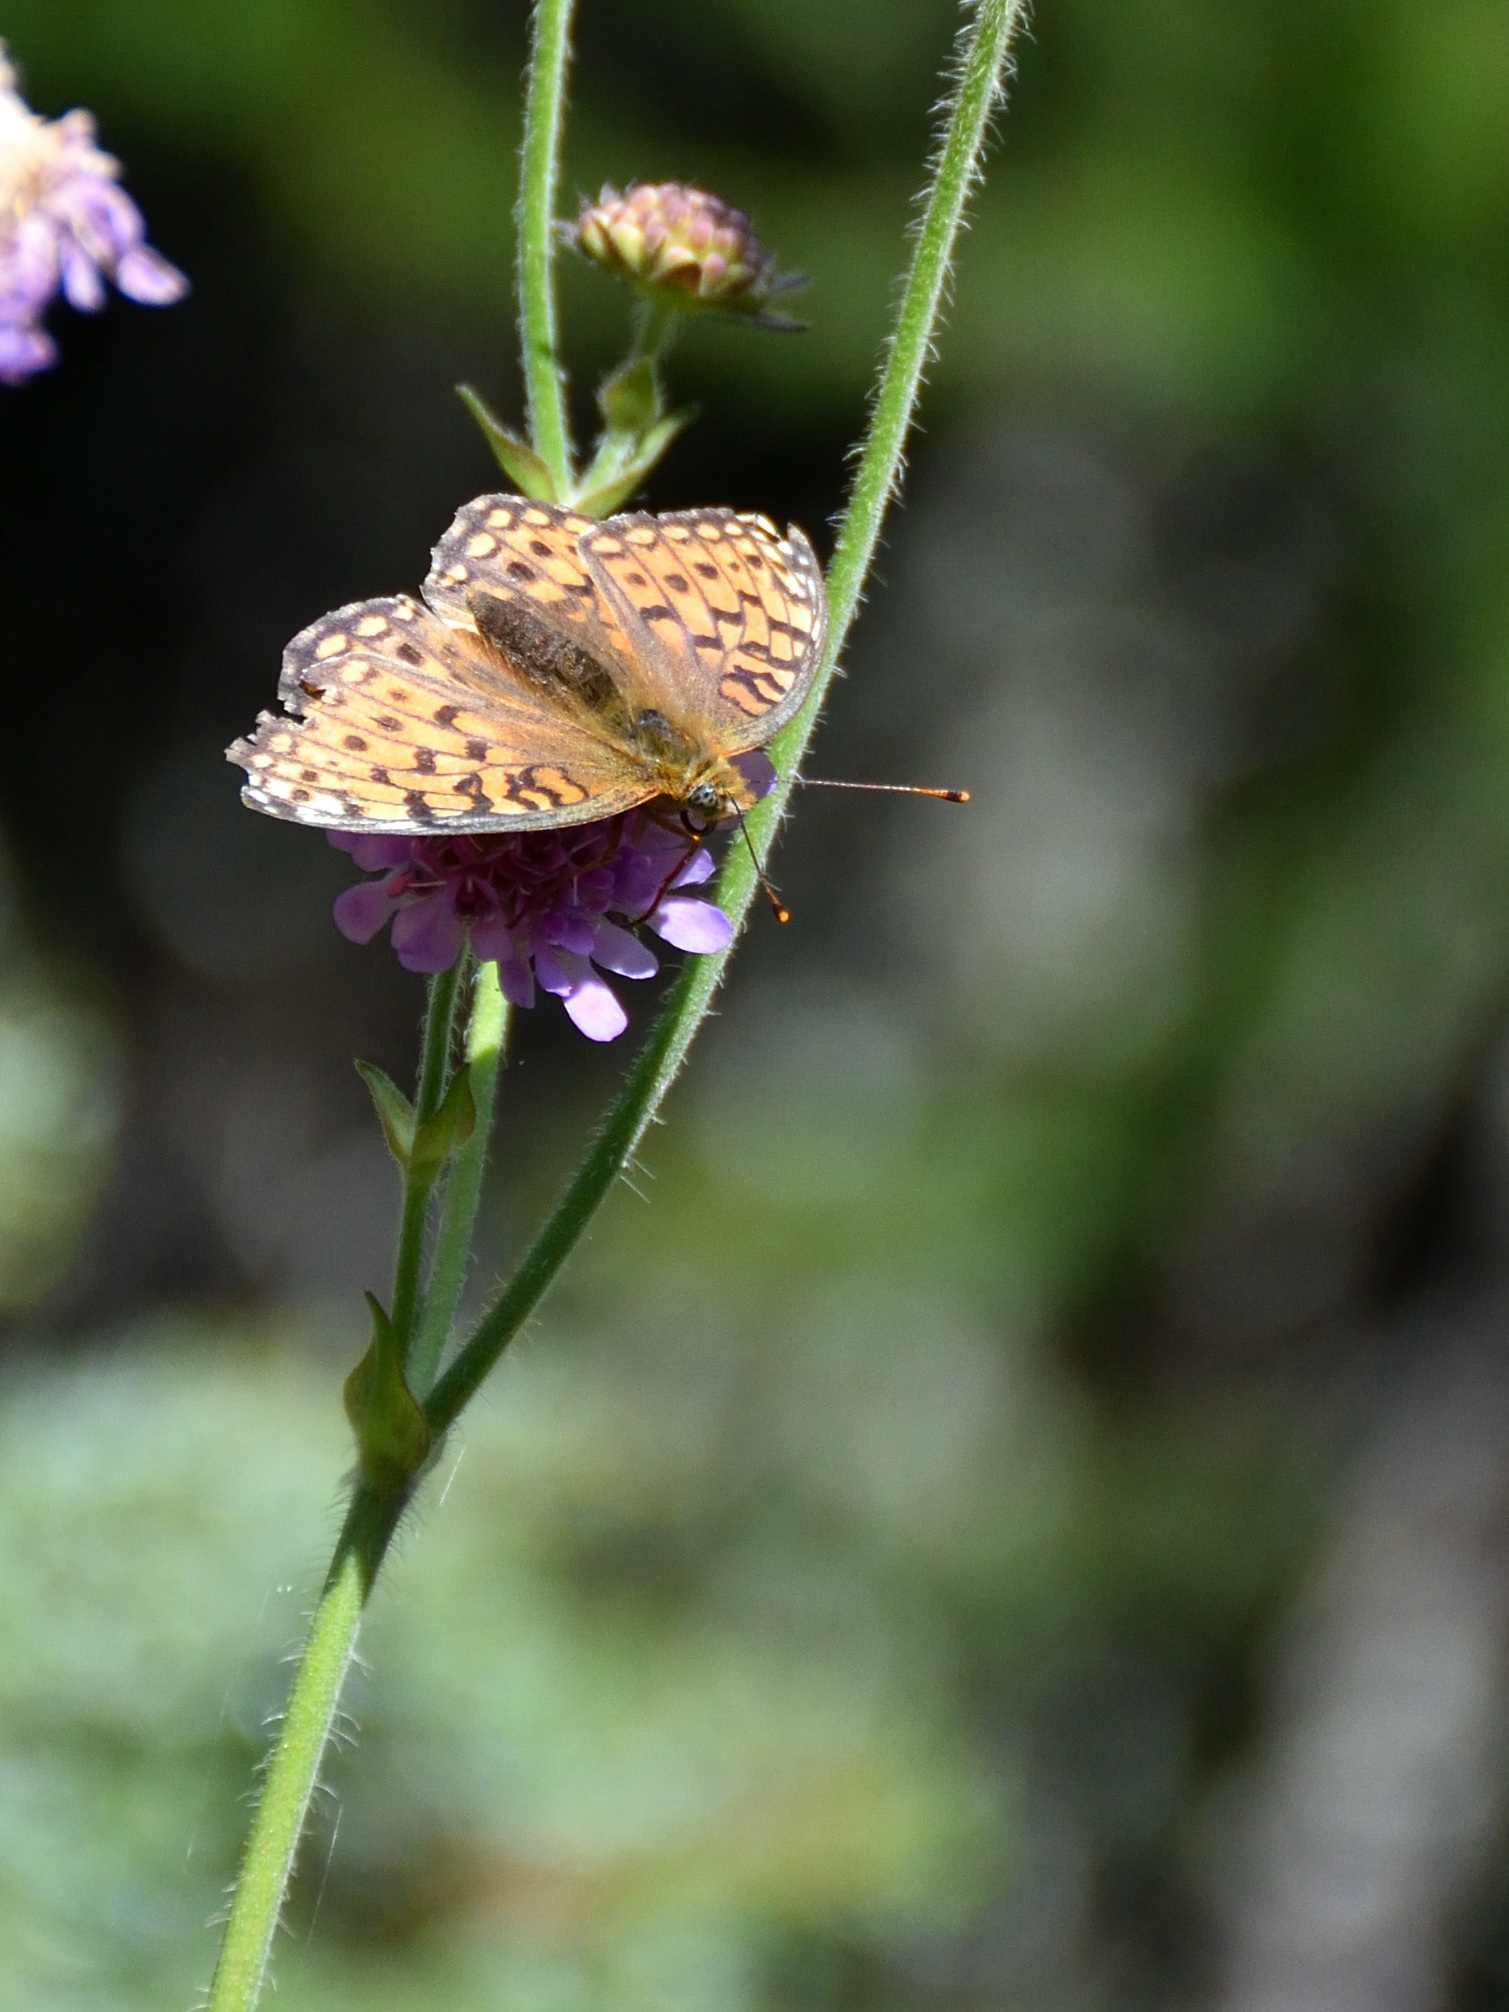
nature, blossom, plant, photography, leaf, flower, petal, bloom, green, insect, botany, butterfly, close, flora, fauna, invertebrate, wildflower, close up, macro photography, flowering plant, plant stem, land plant